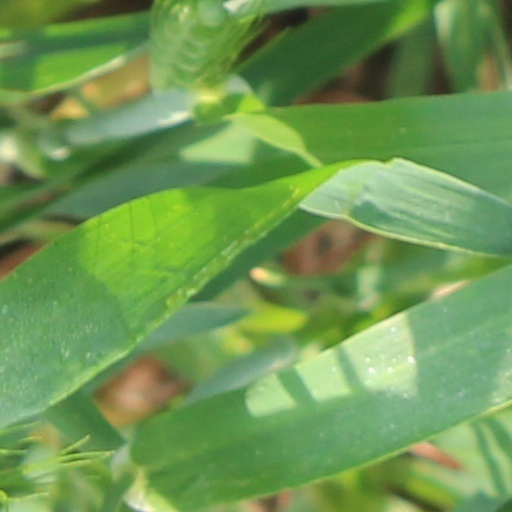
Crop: wheat